Johannes-Passion (Gubaidulina)

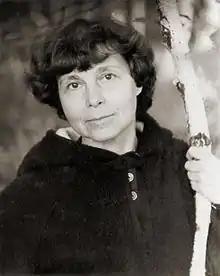
Gubaidulina in 1981

The ("St John Passion") is a sacred oratorio by Sofia Gubaidulina, composed in 2000 on a commission to commemorate Johann Sebastian Bach who had composed his , a setting of the Passion as narrated the Gospel of John first performed in Leipzig on Good Friday 1724. Gubaidulina compiled her text from both the Gospel of John and the Book of Revelation and scored the work for four soloists, double choir, organ and orchestra.